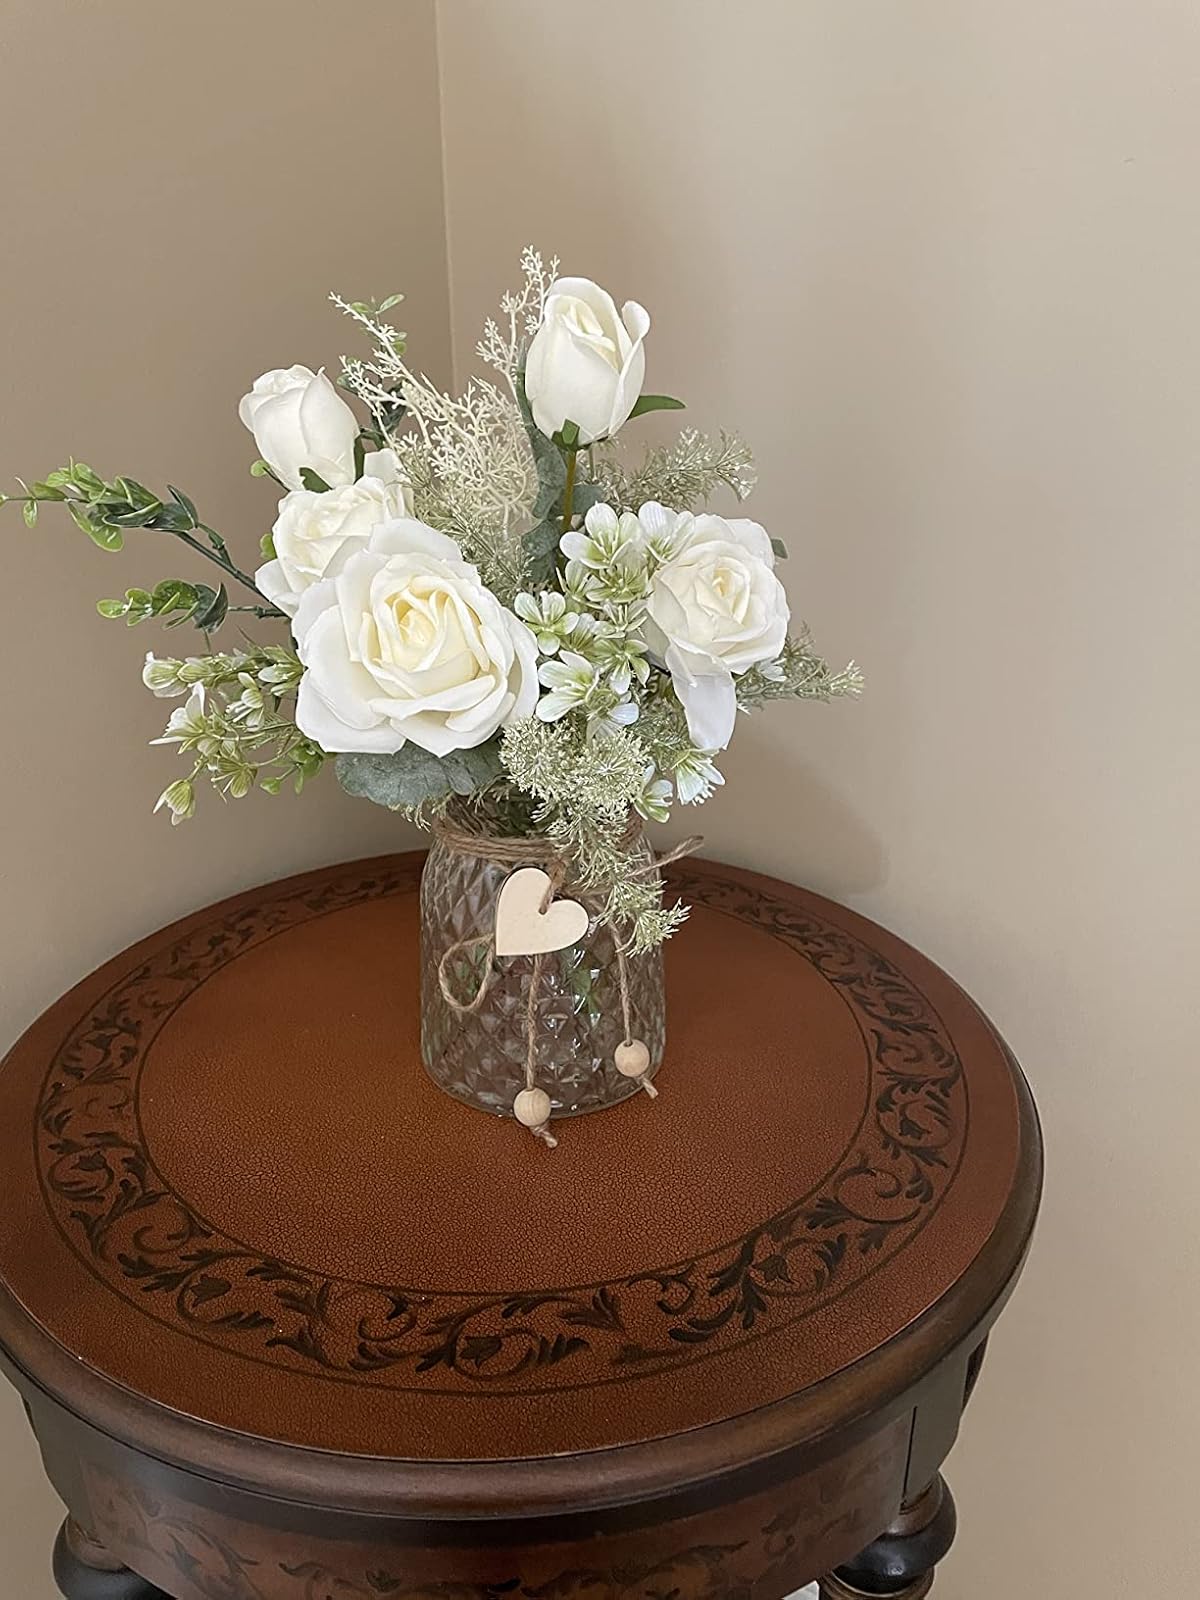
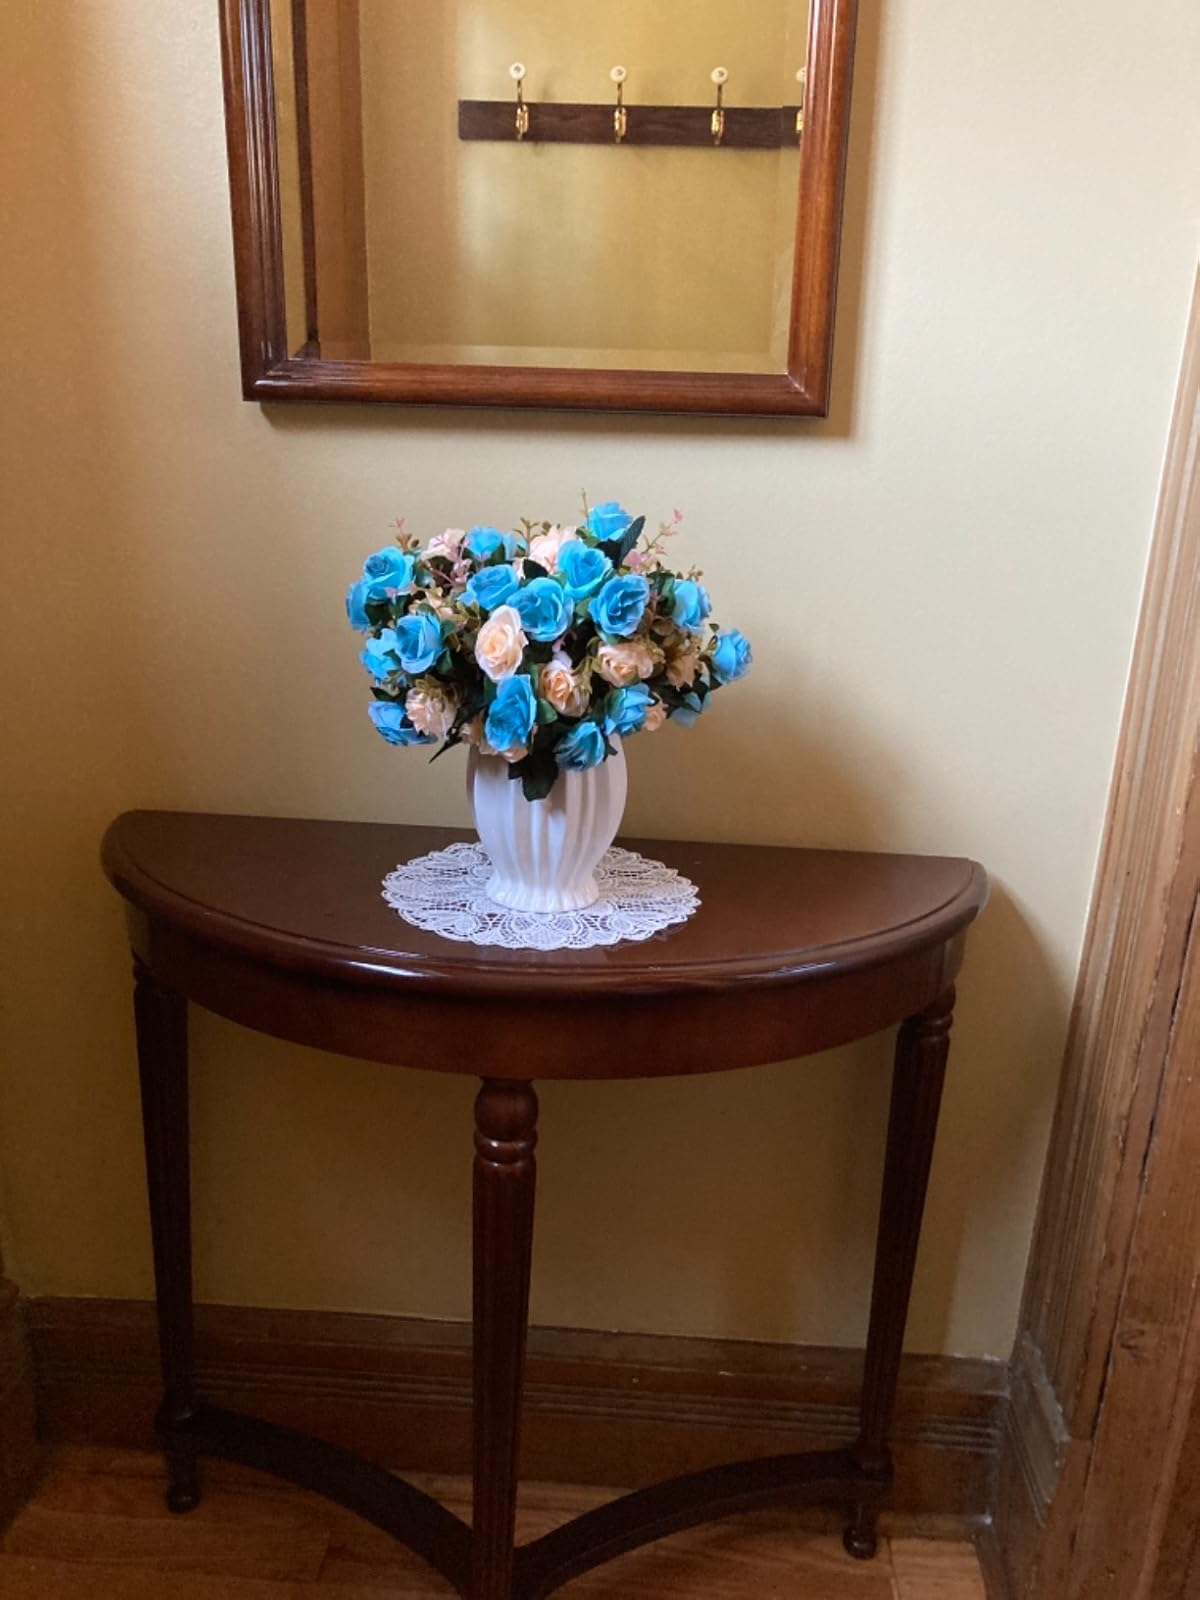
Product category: vase
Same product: no